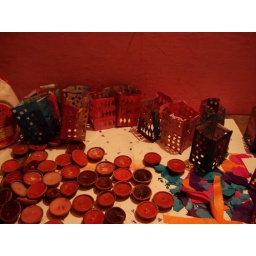
candles and lamps under making by the kids...such beautiful colours!